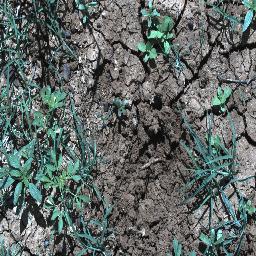
Label: negative